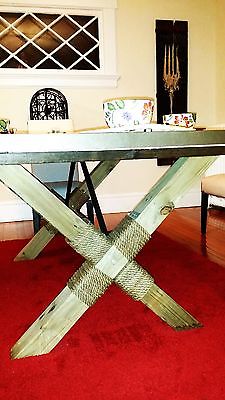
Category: table